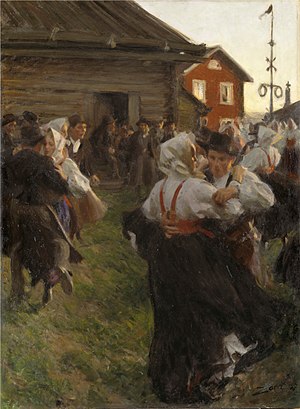
Sverige / Kultur / Helligdage
"""Midsommar"", Anders Zorn, 1897."
Sverige, officielt Kongeriget Sverige, er et land i Nordeuropa. Det grænser op til Norge mod vest og Finland mod øst. Sverige er forbundet med Danmark via en bro- og tunnelforbindelse over Øresund i sydvest. Det er med sine 450.295 kvadratkilometer, heraf landareal 407.311 km², EU’s 3. største land. Med omkring 10,35 millioner indbyggere har Sverige dog en forholdsvis lav befolkningstæthed med 25,4 indbyggere pr. kvadratkilometer landareal. Størstedelen af landets befolkning lever i den sydlige del af landet. Omkring 85 % af svenskerne lever i byområder.